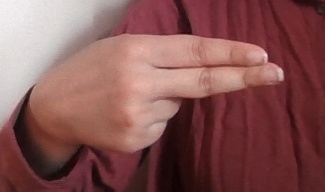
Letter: ain